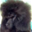
Label: dog